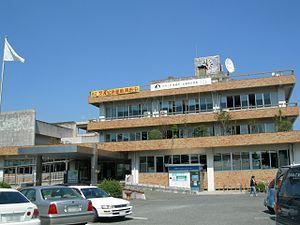
Yame est une ville située dans la préfecture de Fukuoka, sur l'île de Kyūshū, au Japon.